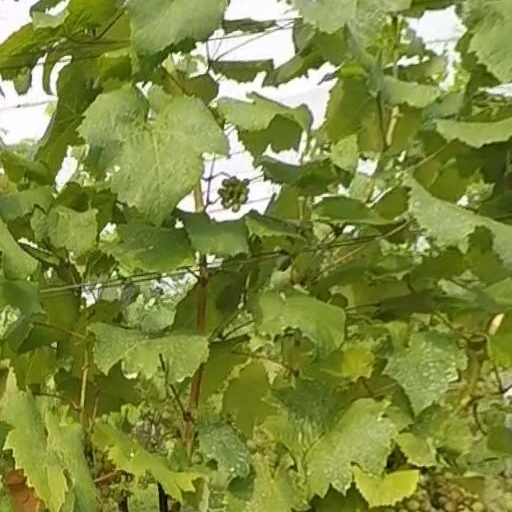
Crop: grape